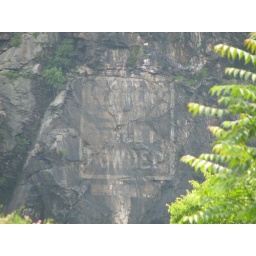
Sign painted on rocks above train tracks